United States Post Office and Courthouse (Dubuque, Iowa)

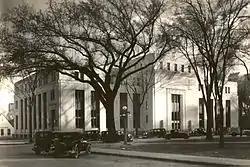
United States Post Office and Courthouse as it appeared in 1934

The United States Post Office and Courthouse, Dubuque, Iowa is a courthouse of the United States District Court for the Northern District of Iowa located in Dubuque, Iowa. Completed in 1934, it was listed in the National Register of Historic Places in 1985. It is a contributing resource within the Cathedral Historic District.